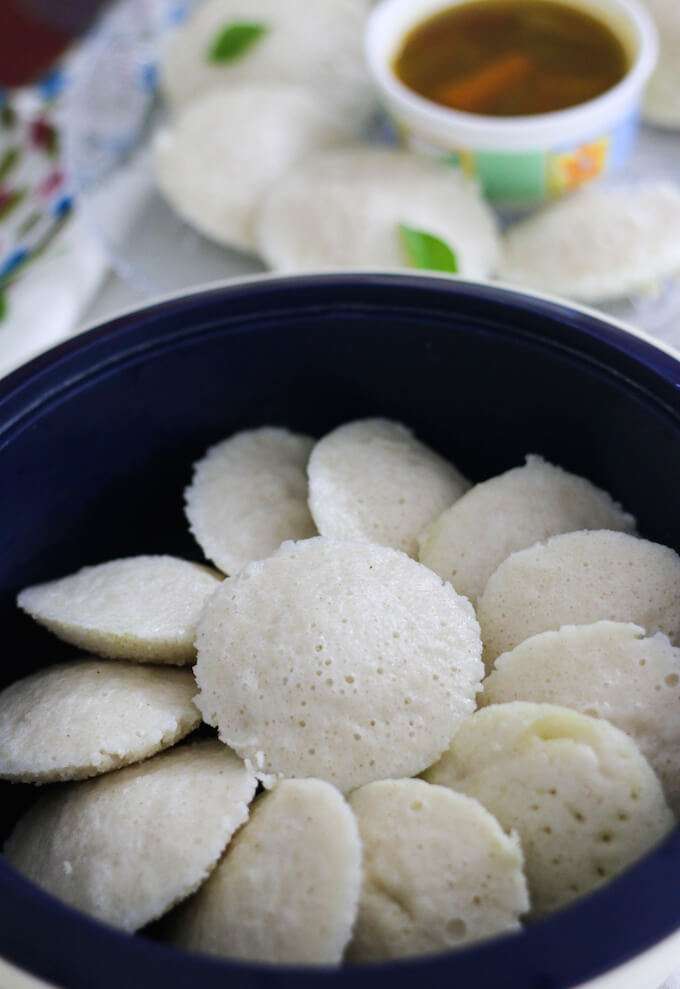
Dish: idli